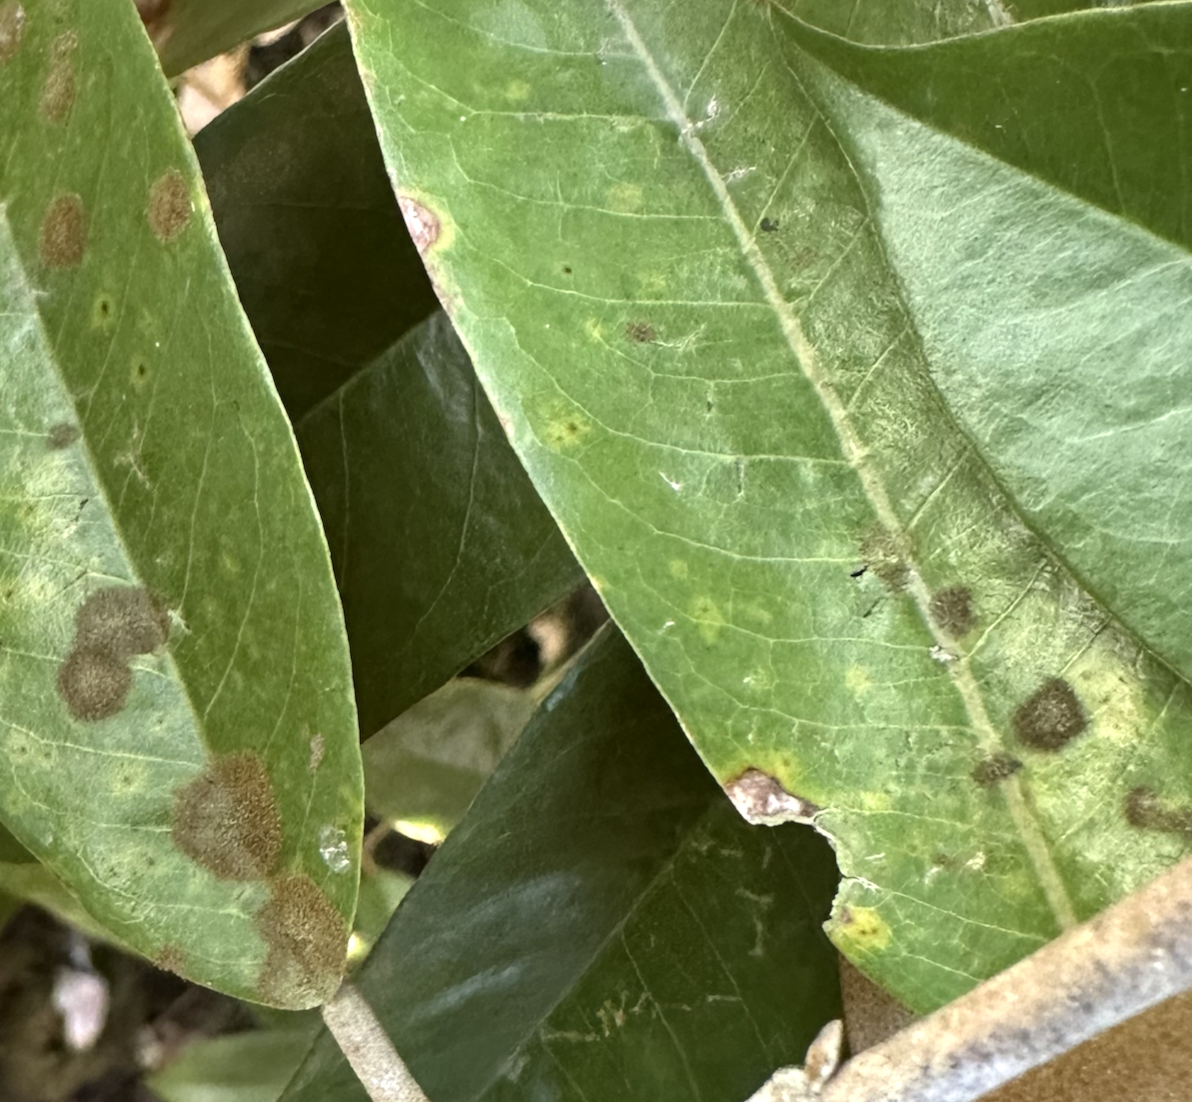
Label: stem_blight